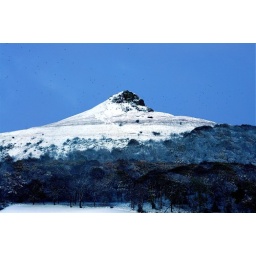
Helios 2/58 - A break in the cloud produced a beautiful blue sky.